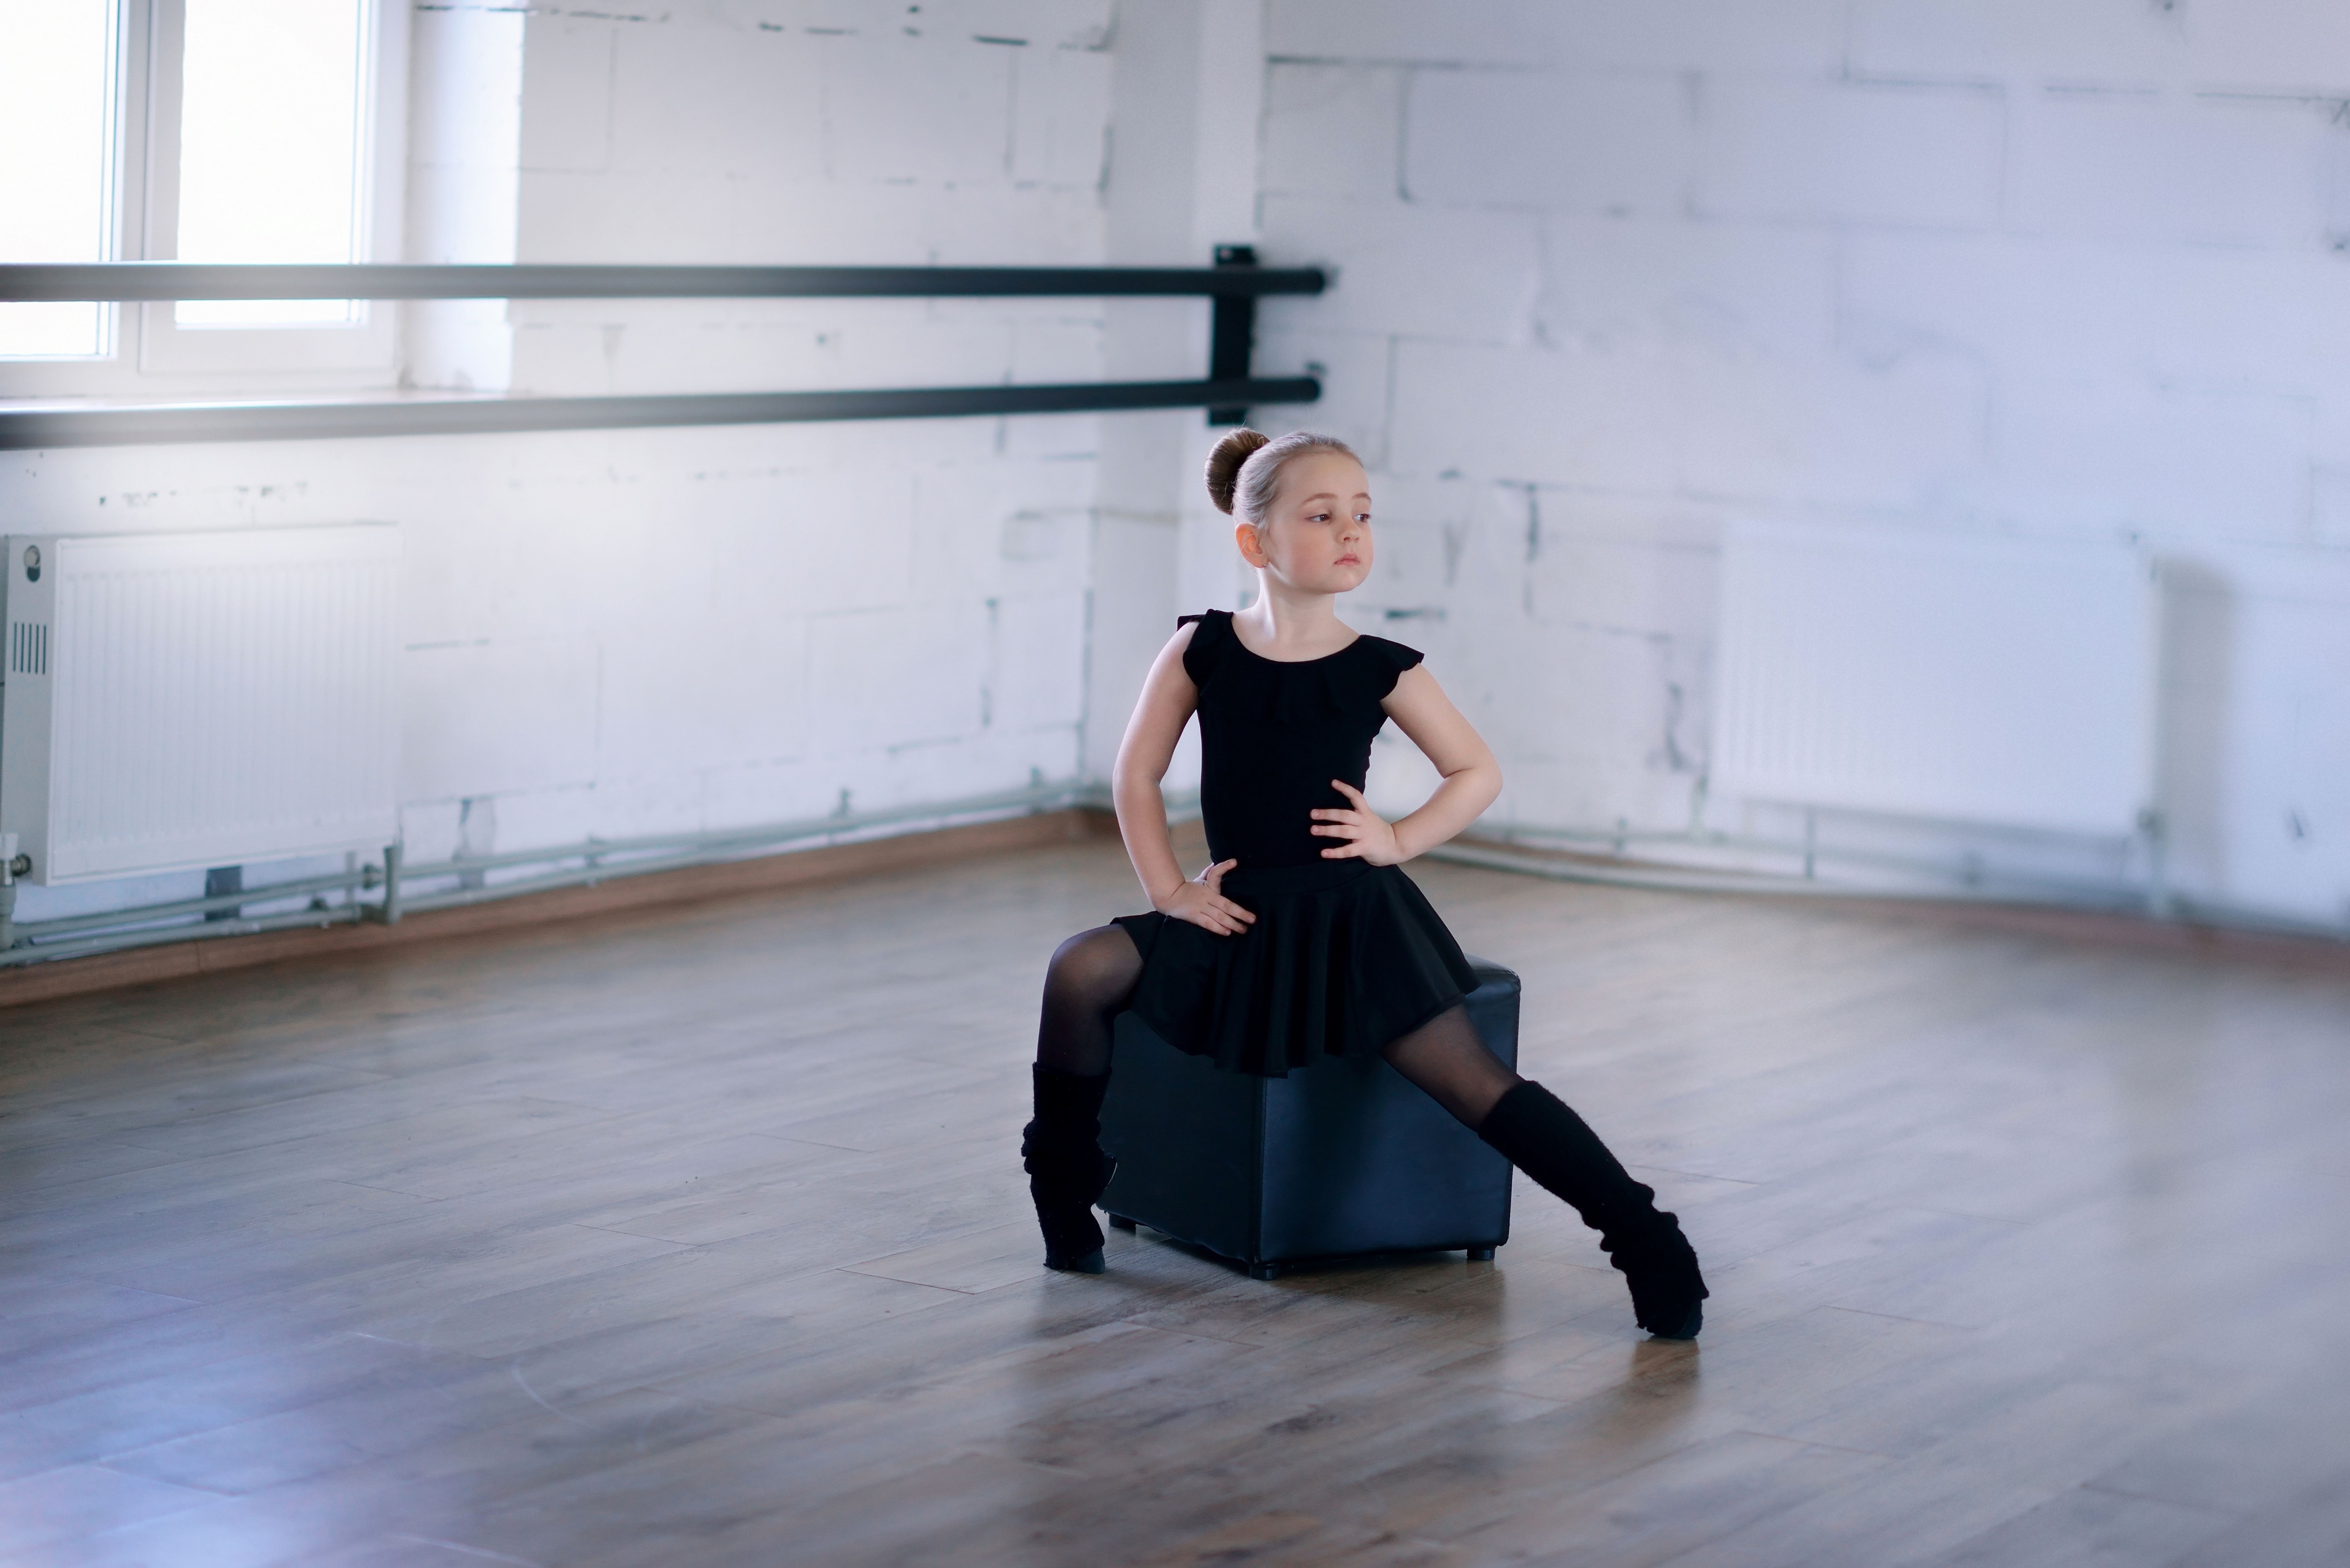
person, girl, kid, cute, female, dance, young, sitting, studio, child, performer, ballerina, ballet, performance art, caucasian, posing, sports, event, adorable, entertainment, performing arts, choreography, team sport, rehearsal, modern dance, concert dance